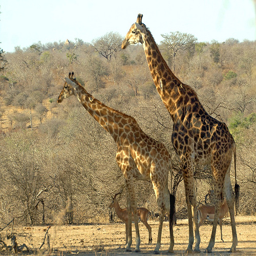
A couple of giraffe walking across a dry grass field.
Two giraffes are walking along with their necks high in the air.
Two giraffe and two gazelle in dry vegetation.
A group of giraffes standing in the middle of the desert.
Two antelopes stand next to two giraffes near some brush.